Floyd County, Virginia

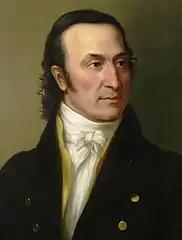
Portrait of John Floyd, for whom Floyd County was named

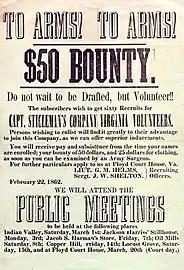
A recruitment poster for the Virginia Volunteers from Floyd County in 1862, during the American Civil War

Floyd County's recorded history begins with the arrival of traders, trappers and hunters in Southwest Virginia in the 18th century. The earliest known travel way through present day Floyd County was the Trader's Path, running from east to west across the Roanoke River where Back Creek enters the river, by John Mason's, R. Poage's, the headwaters of Back Creek and southwest over Bent Mountain. The trail continued westward through the Little River area to the Lead Mines.